Israel–Serbia relations

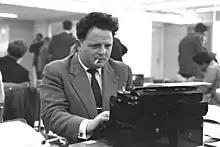
Tommy Lapid, a Serbian-born Israeli radio and television presenter, playwright, journalist, politician and Minister of Justice

It was subsequently reported that Israel had purposely provided weapons to the Serbs during the Bosnian War, possibly due to the pro-Serbian bias of the government of the time, or possibly in exchange for the Sarajevo Jewish community to make aliyah to Israel. However, at the time it was not clear how extensive the supply was, or whether they were provided by state or private arms dealers, or whether the Israeli government had even known or approved of such transfers. It has been alleged that the Israeli intelligence service, Mossad was responsible for providing Bosnian Serbs with a substantial supply of artillery shells and mortar bombs in return for the safe passage for the Jewish population out of the besieged town of Sarajevo.